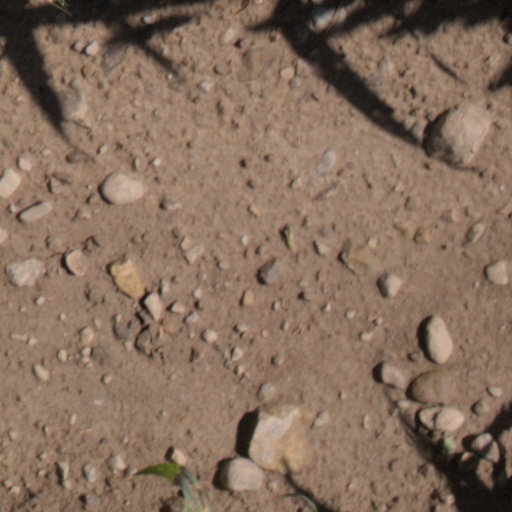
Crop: wheat